Mort Scanlan

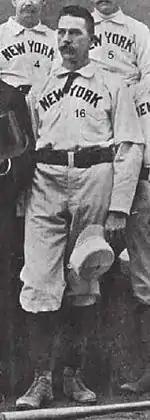
Scanlan in 1890

Mortimer J. Scanlan (March 18, 1861 – December 29, 1928) was an American first baseman in Major League Baseball. He played three games for the New York Giants of the National League on April 21, 22, and 23, 1890.